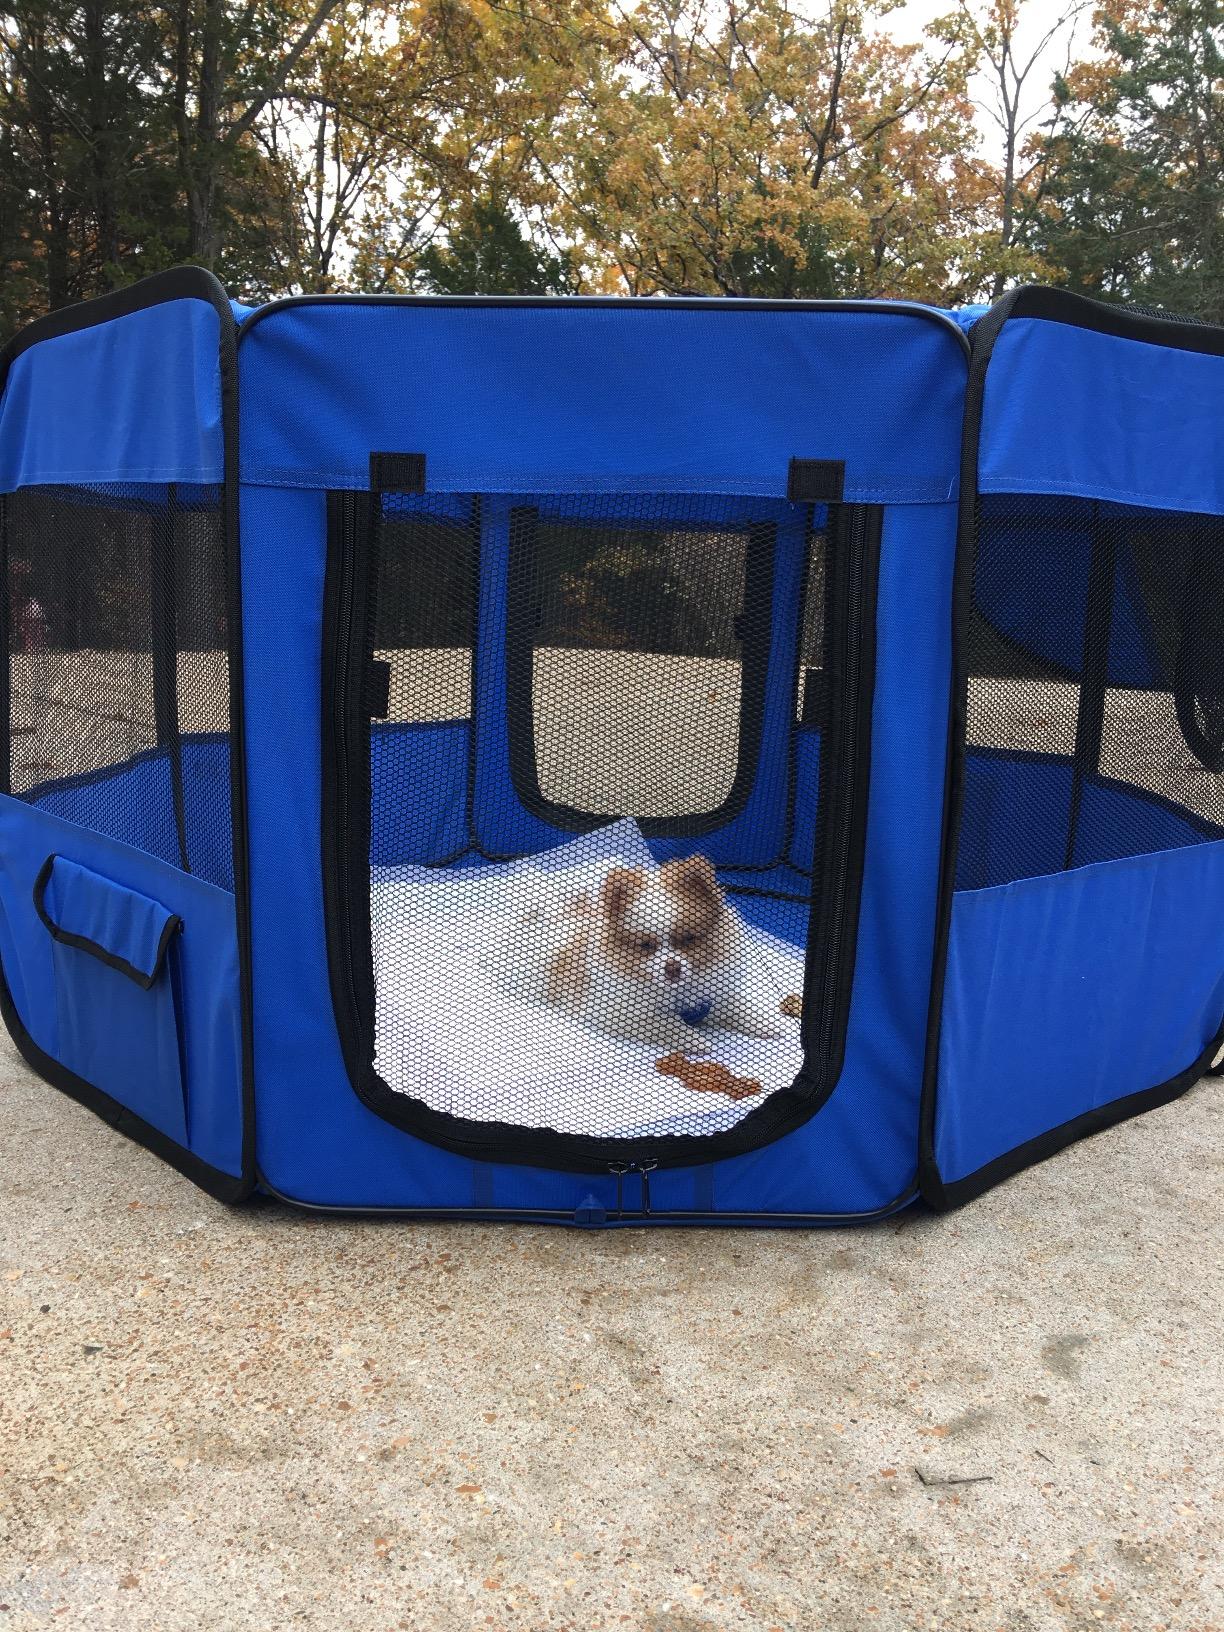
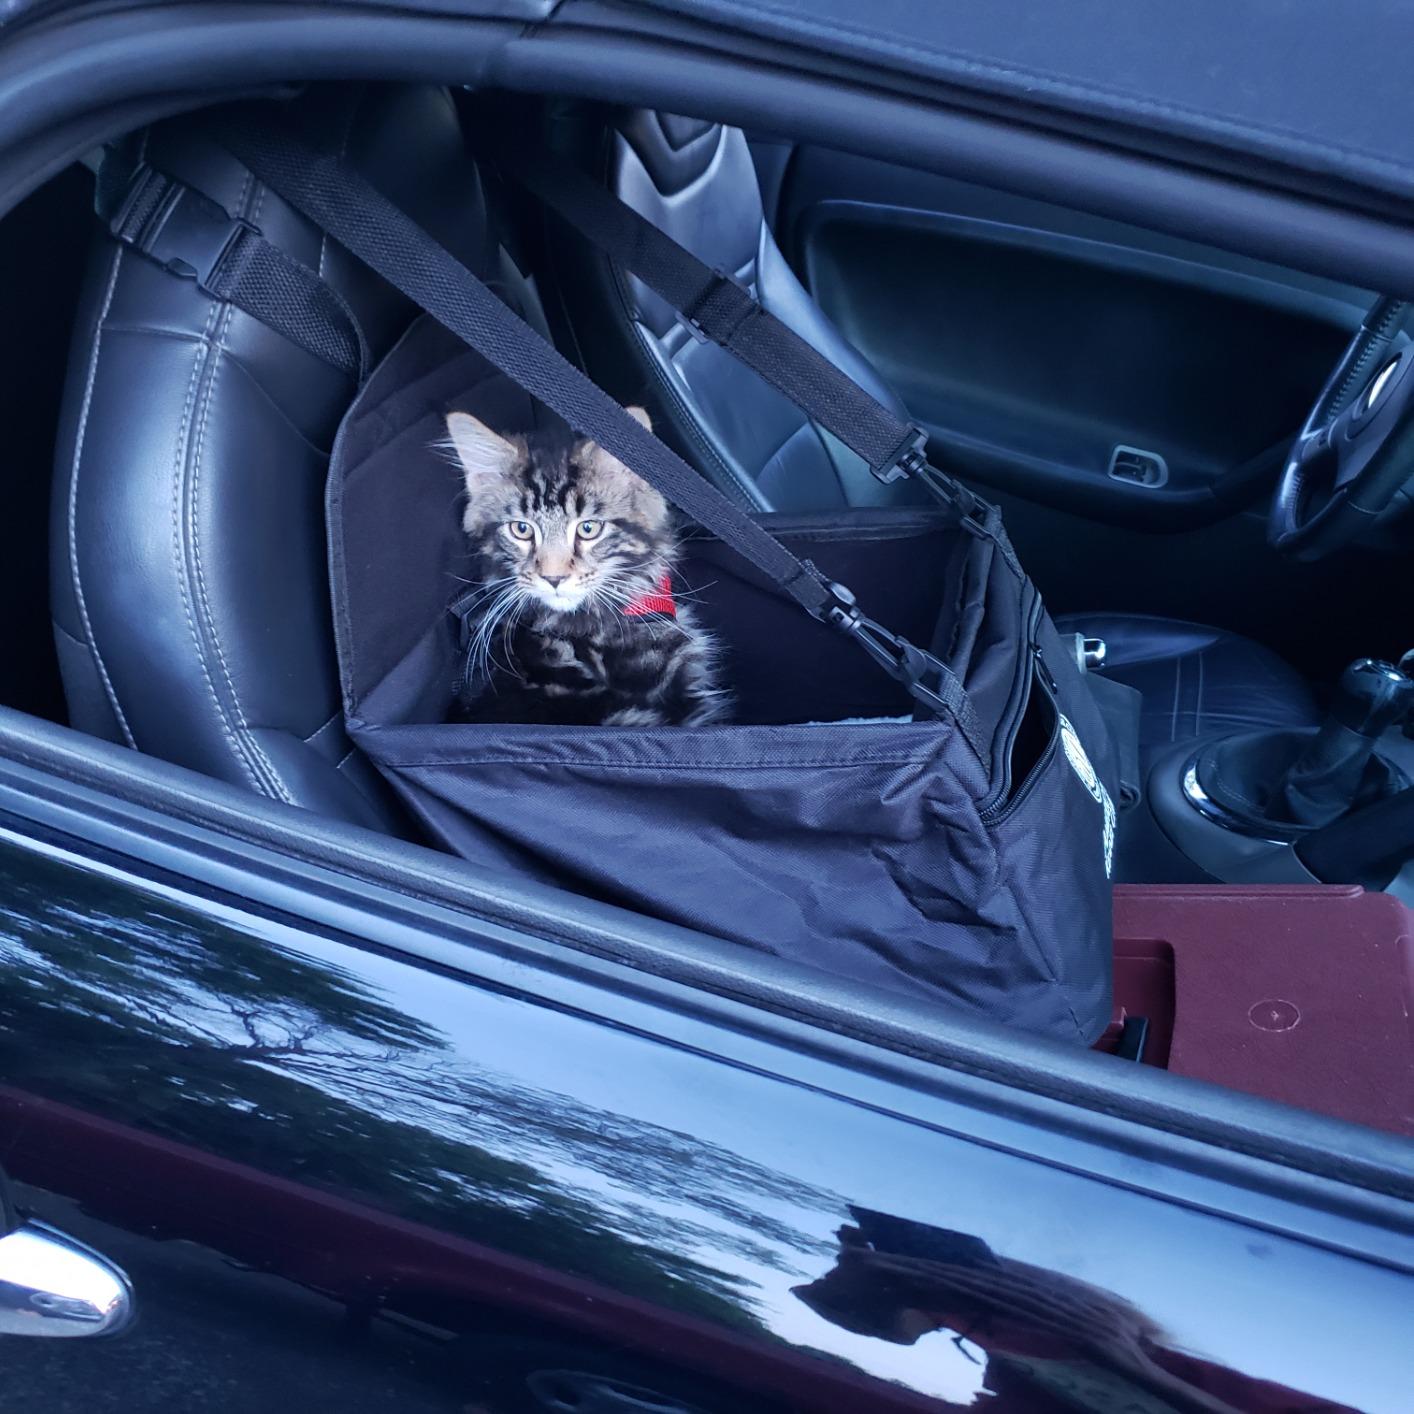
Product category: items_kennel
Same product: no